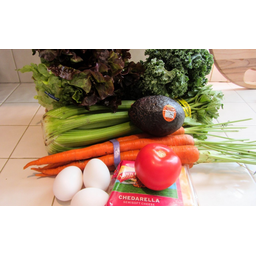
Label: trash